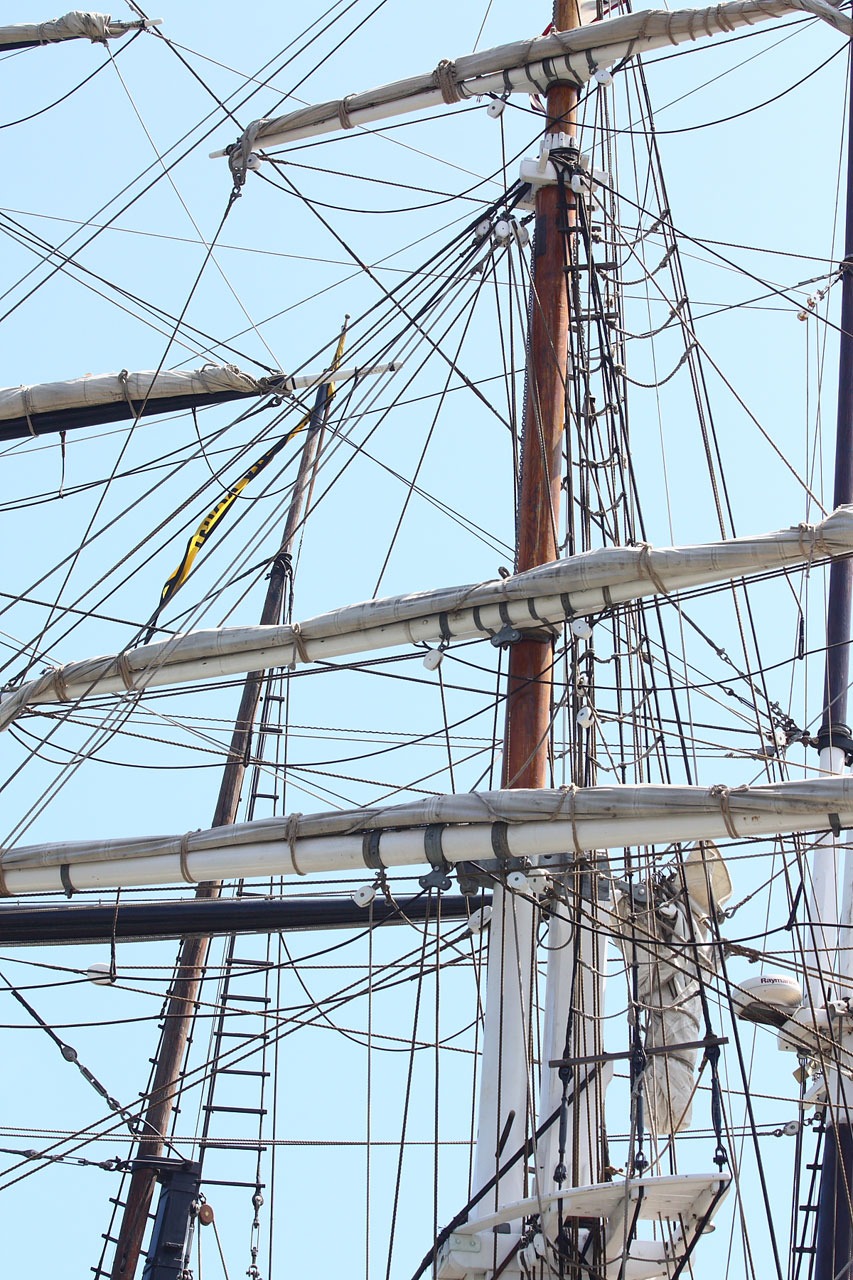
vehicle, sailing ship, tall ship, ship, overhead power line, tower, mast, electricity, transmission tower, watercraft, sail, galleon, scaffolding, outdoor structure, electrical supply